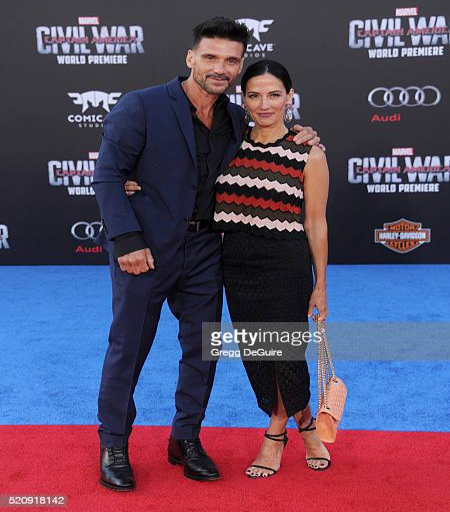
actors arrive at the premiere